Patrick T. Riley

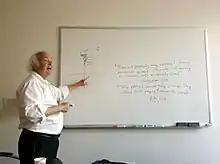
Professor Riley at Harvard

Patrick Thomas Riley (October 27, 1941 – March 10, 2015) was Michael Oakeshott Professor of Political Science at the University of Wisconsin-Madison. He is notable for his translations of the political writings of Gottfried Leibniz and his research on social contract theory, the general will, and the history of universal jurisprudence.